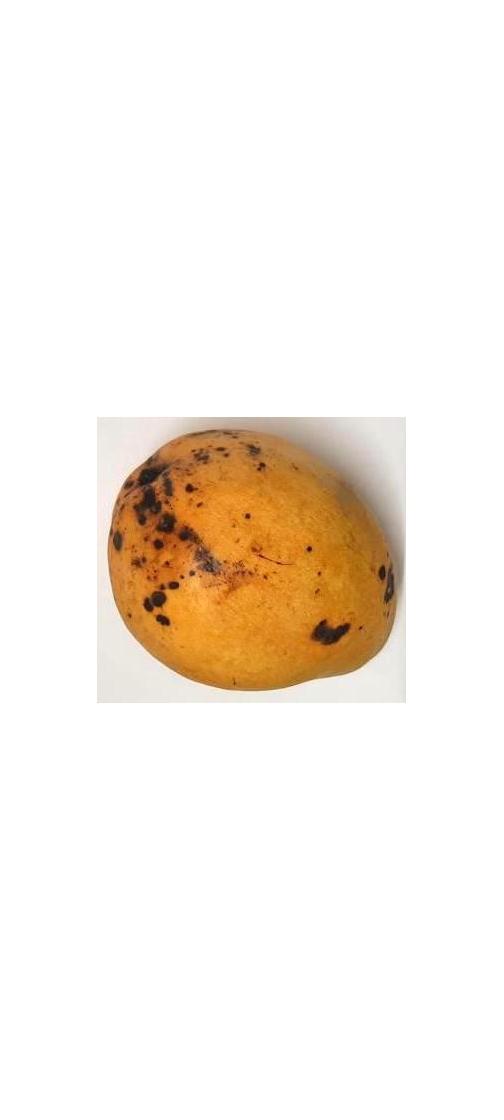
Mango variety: Bari-11